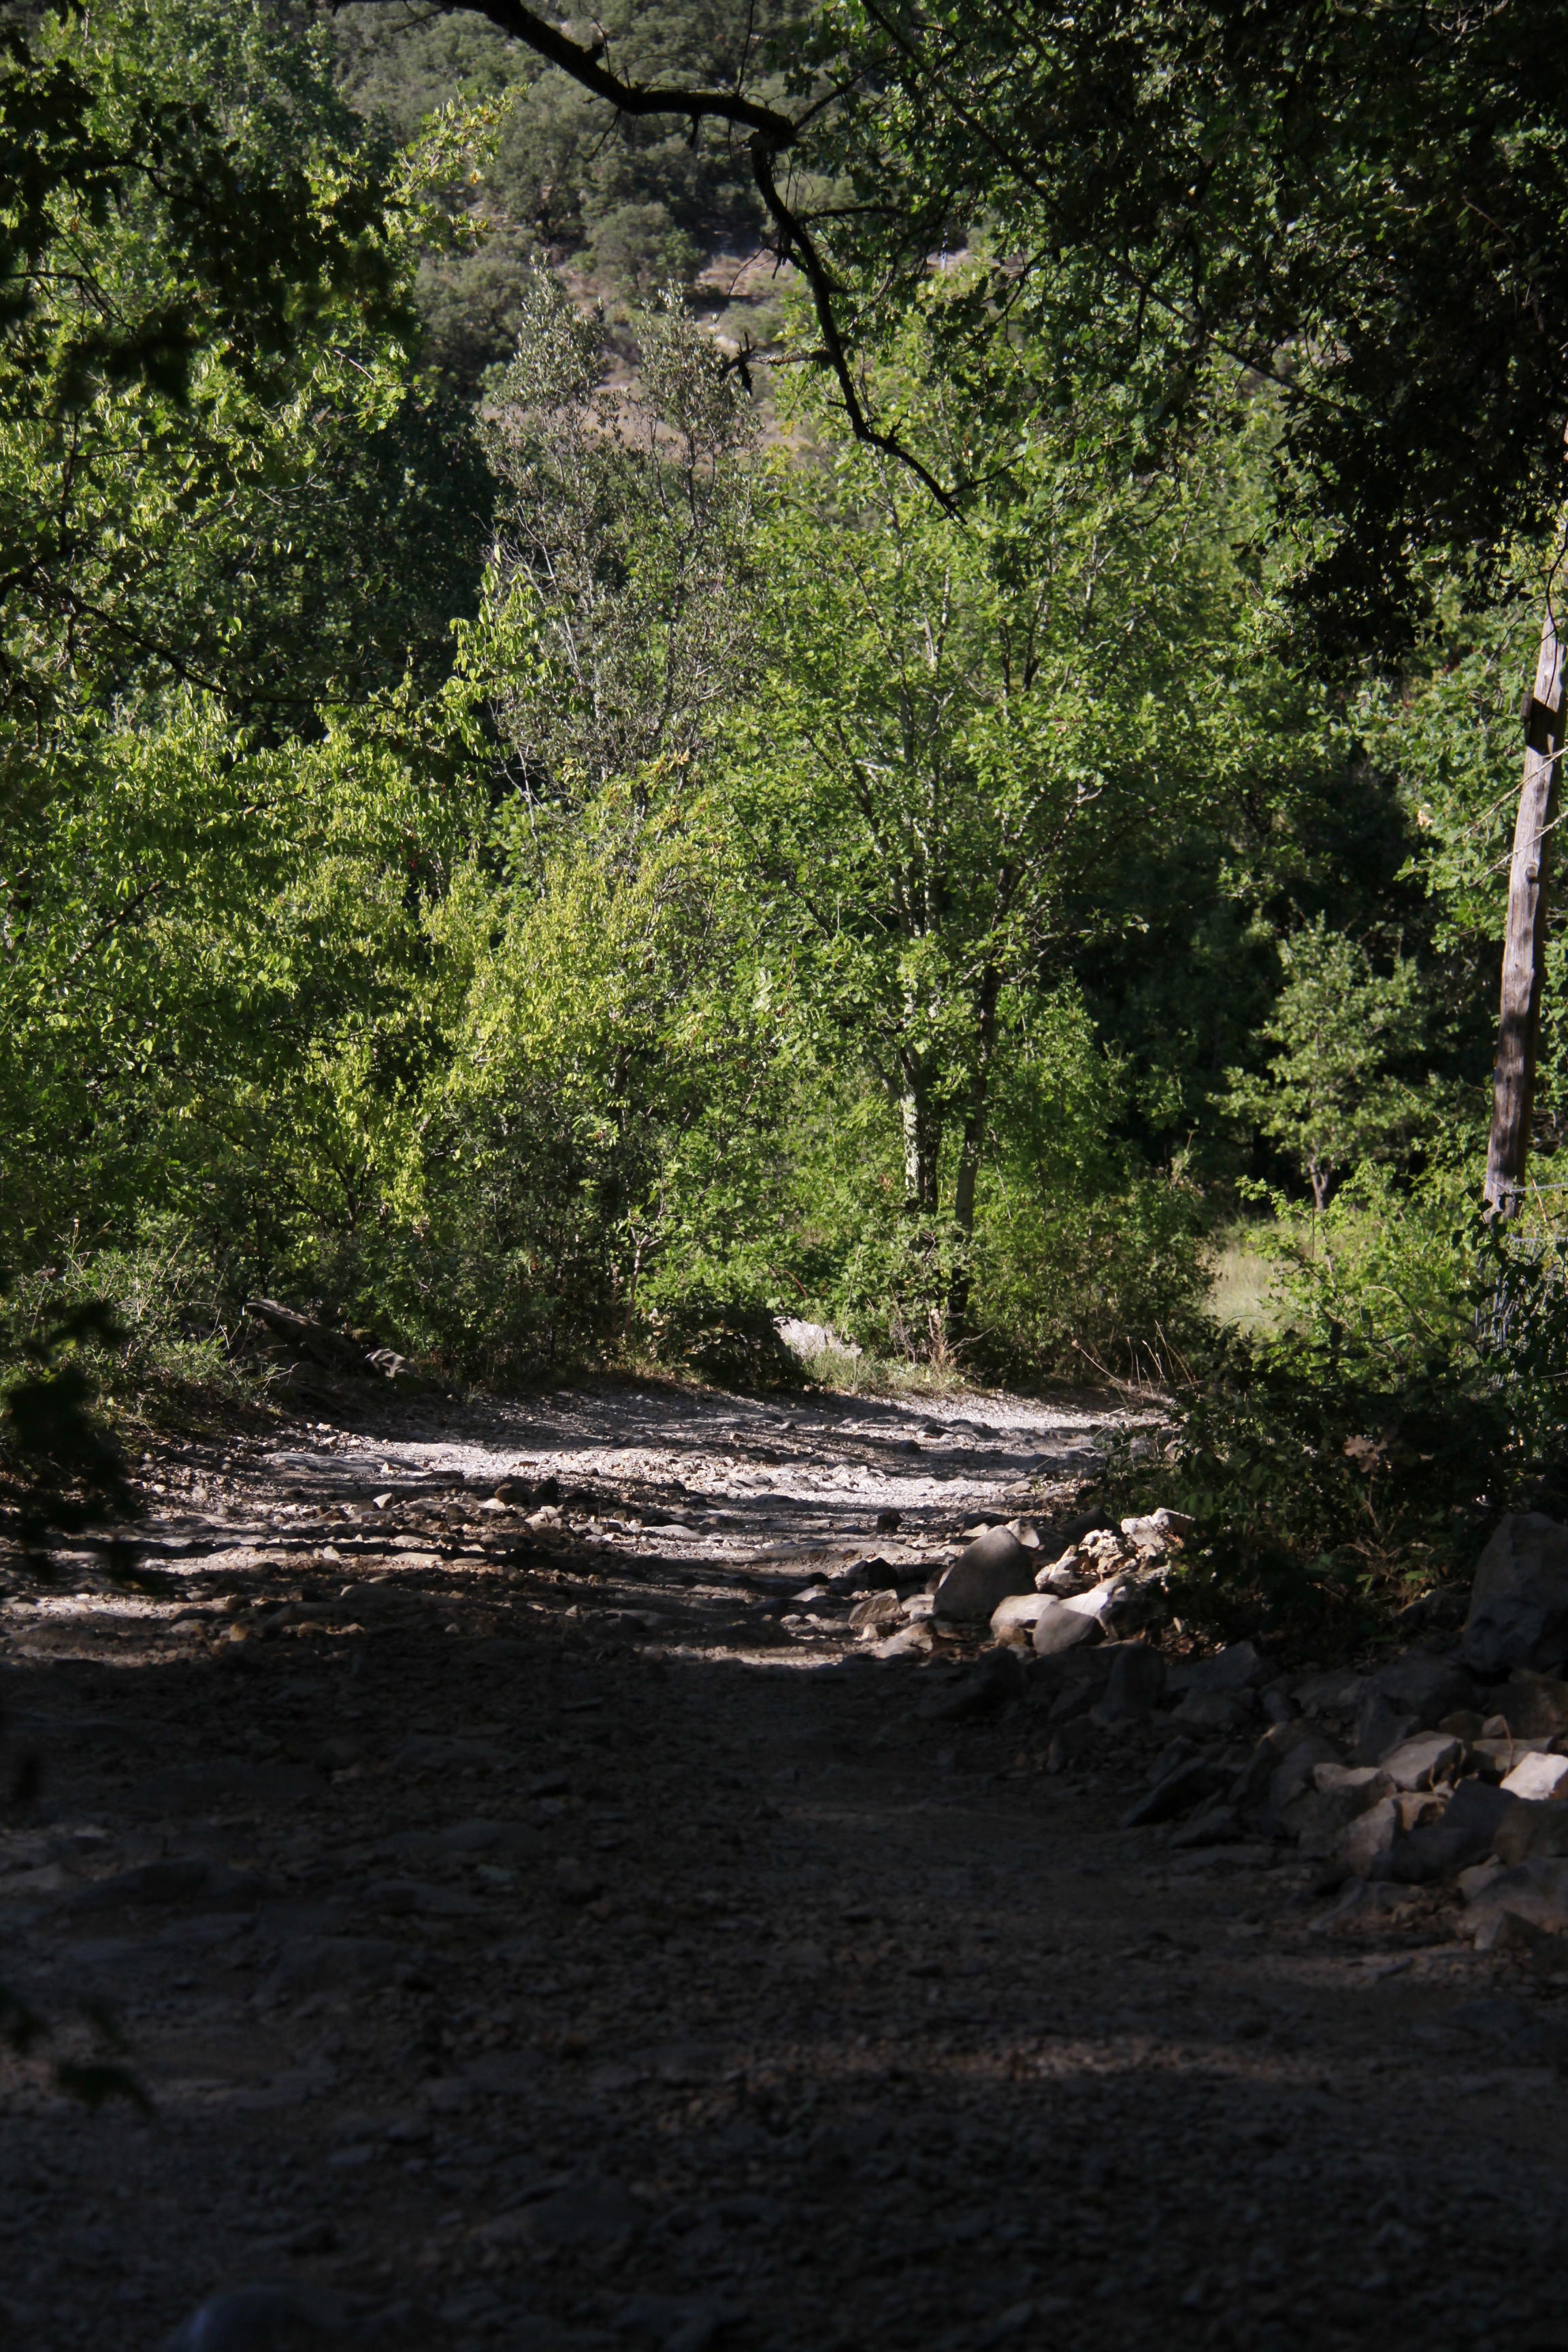
landscape, tree, water, nature, forest, rock, wilderness, trail, leaf, river, stream, jungle, soil, woodland, suddelafrance, chemindepierre, hraultnature, water feature, natural environment